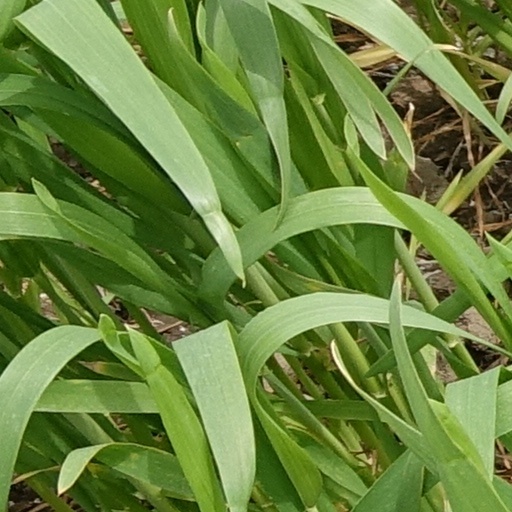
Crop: wheat